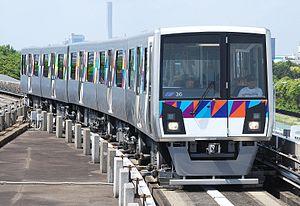
La ligne Kanazawa Seaside est une ligne de métro automatique sur pneus à Yokohama au Japon. Elle relie la gare de Shin-Sugita dans l'arrondissement d'Isogo à la gare de Kanazawa-Hakkei dans l'arrondissement de Kanazawa en longeant la baie de Tokyo. La ligne est exploitée par la compagnie Yokohama Seaside Line.
La Yokohama Seaside Line Co., Ltd est une compagnie de transport de passagers qui exploite une ligne de métro automatique sur pneus dans la ville de Yokohama au Japon.